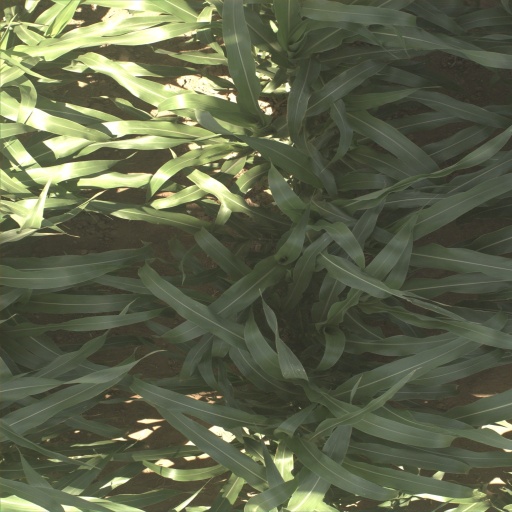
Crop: sorghum